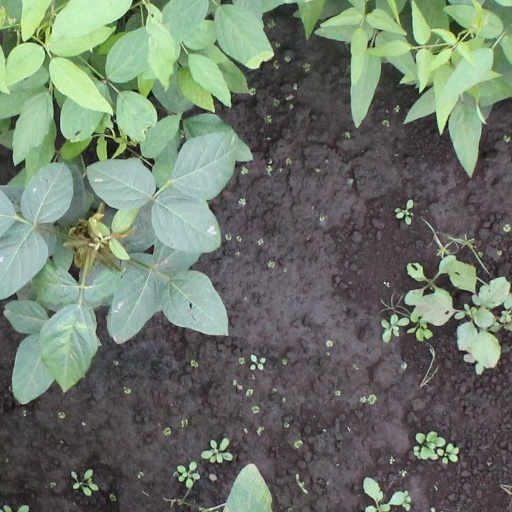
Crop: soybean